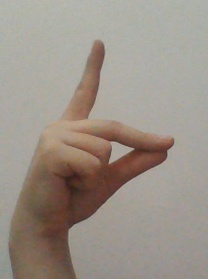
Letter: ta